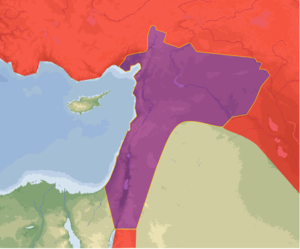
Osmannisk Syrien
Osmanniske territorier, der svarer til de syriske provinser, vises i lilla
Det osmanniske Syrien henviser til opdelinger af Det Osmanniske Rige i Levanten, normalt defineret som regionen øst for Middelhavet, vest for Eufrat floden, nord for den Arabiske ørken og syd for Taurusbjergene.